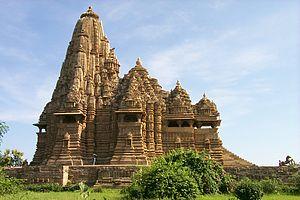
Cet article concerne les événements concernant l'architecture qui se sont déroulés durant le IXᵉ siècle :
Les conquêtes musulmanes des Indes commencent, en 711-712, avec l'invasion du Sind par les Arabes, se poursuivent au XIᵉ siècle et au XIIᵉ siècle avec celle des Turcs et des Afghans attirés par les richesses des hindous et s'achèvent avec l'empire moghol au XVIᵉ siècle.
La toiture en shikhara est caractéristique de l'Inde du nord à partir de la période post-Gupta.